Penafiel

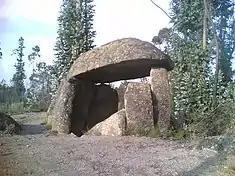
The Dolmen of Santa Marta, one of the pre-historic tombs that dot the landscape

The region was occupied since pre-history, as evidenced by the proliferation of megalithic monuments, stone settlements and castros. This includes the Menhir of Luzim, a tall stone dating to an occupation of 3–4000 years B.C. Similarly, in the civil parish of Luzim, are the rock engravings that have existed for 3000 years. In addition, there are various rock forts (castros), subject of archaeological studies, such as the archaeological "city of the dead" in Citânia de Monte Mozinho. One of the largest in the Iberian Peninsula, it was the precursor to the Galician organized community of "Cividade Gallaeci"; the hill fort is dotted with traces of various cultures: Galician-Lusitanian, Roman, Visigoth and Moorish. There different legends that indicate the origins of the name "Penafiel", although the common thread associates it with the many forts situated in the locality.